Arab Spring

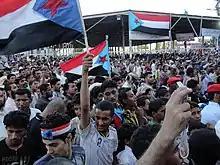
Protestors in Aden calling for reinstatement of South Yemen during Arab Spring.

Protests in Syria started on 26 January 2011, when a police officer assaulted a man in public at "Al-Hareeka Street" in old Damascus. The man was arrested right after the assault. As a result, protesters called for the freedom of the arrested man. Soon a "day of rage" was set for 4–5 February, but it was uneventful. On 6 March, the Syrian security forces arrested about 15 children in Daraa, in southern Syria, for writing slogans against the government. Soon protests erupted over the arrest and abuse of the children. Daraa was to be the first city to protest against the Ba'athist government, which has been ruling Syria since 1963.